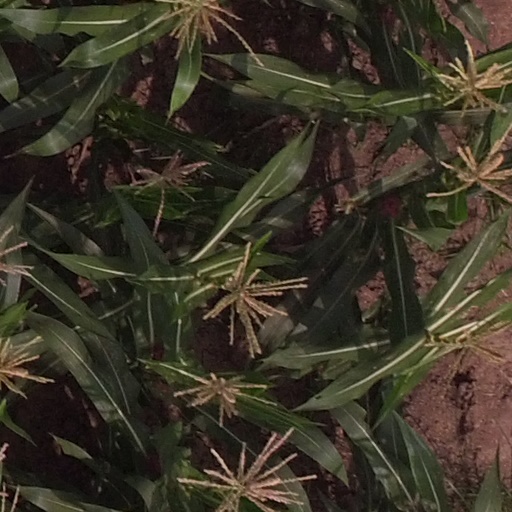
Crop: maize; corn